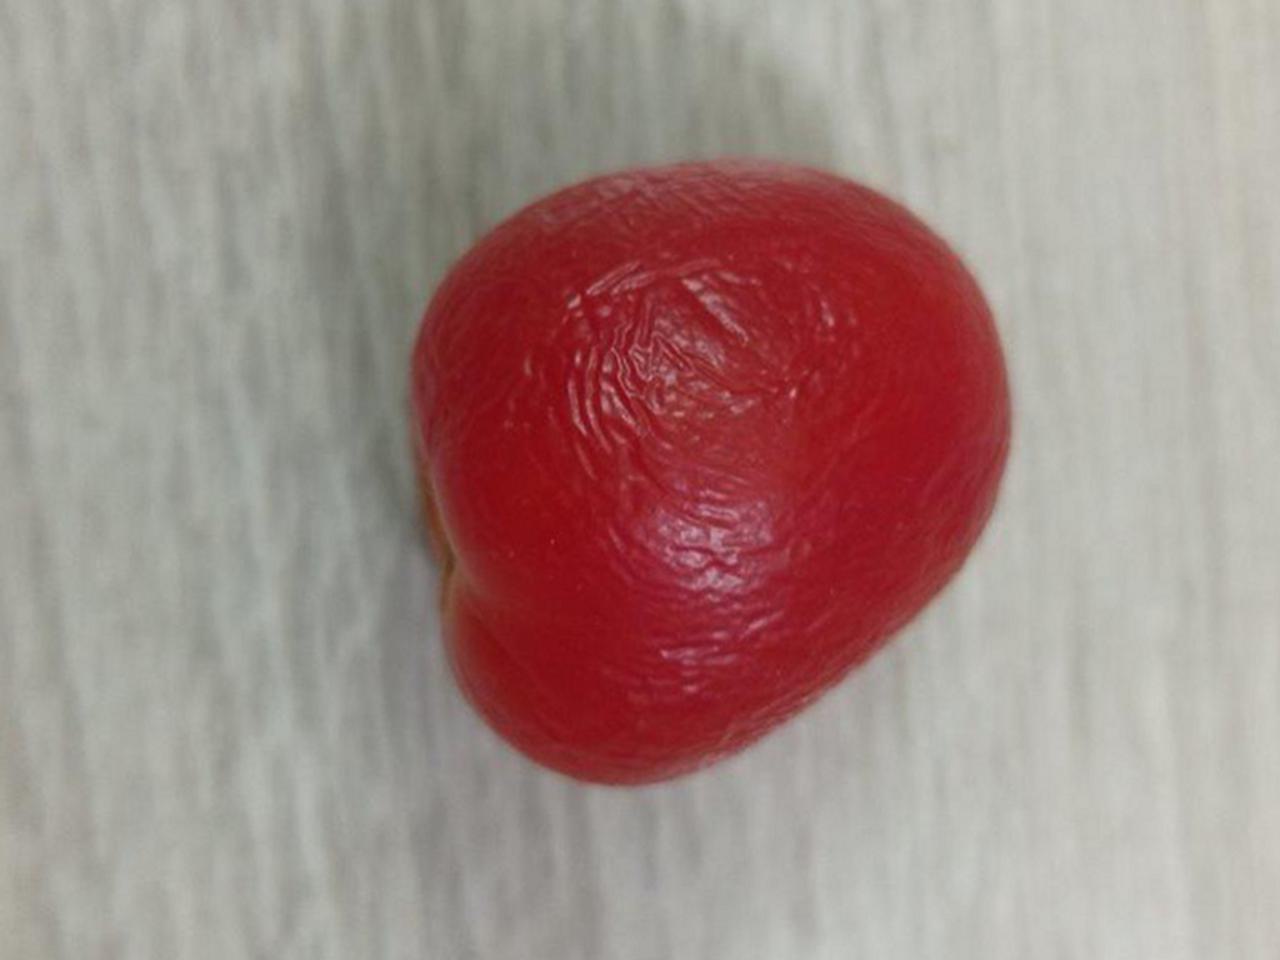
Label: Rotten